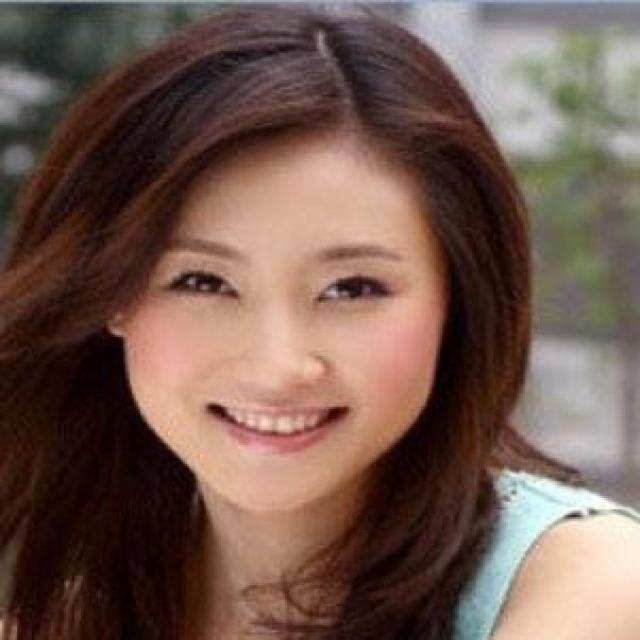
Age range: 21-44